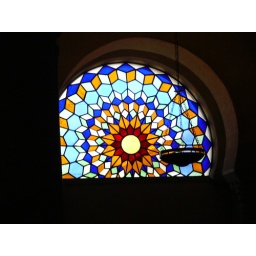
Stain glass window in Mosque